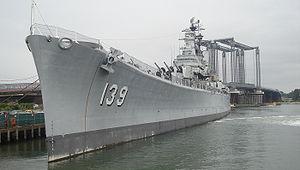
Quincy est une ville américaine située dans l'État du Massachusetts, se prolongeant au nord par Boston. Elle représente une partie importante du Grand Boston, permettant l'accès au métro de Boston. Lors du recensement des États-Unis de 2010, la population est de 92 271 personnes.